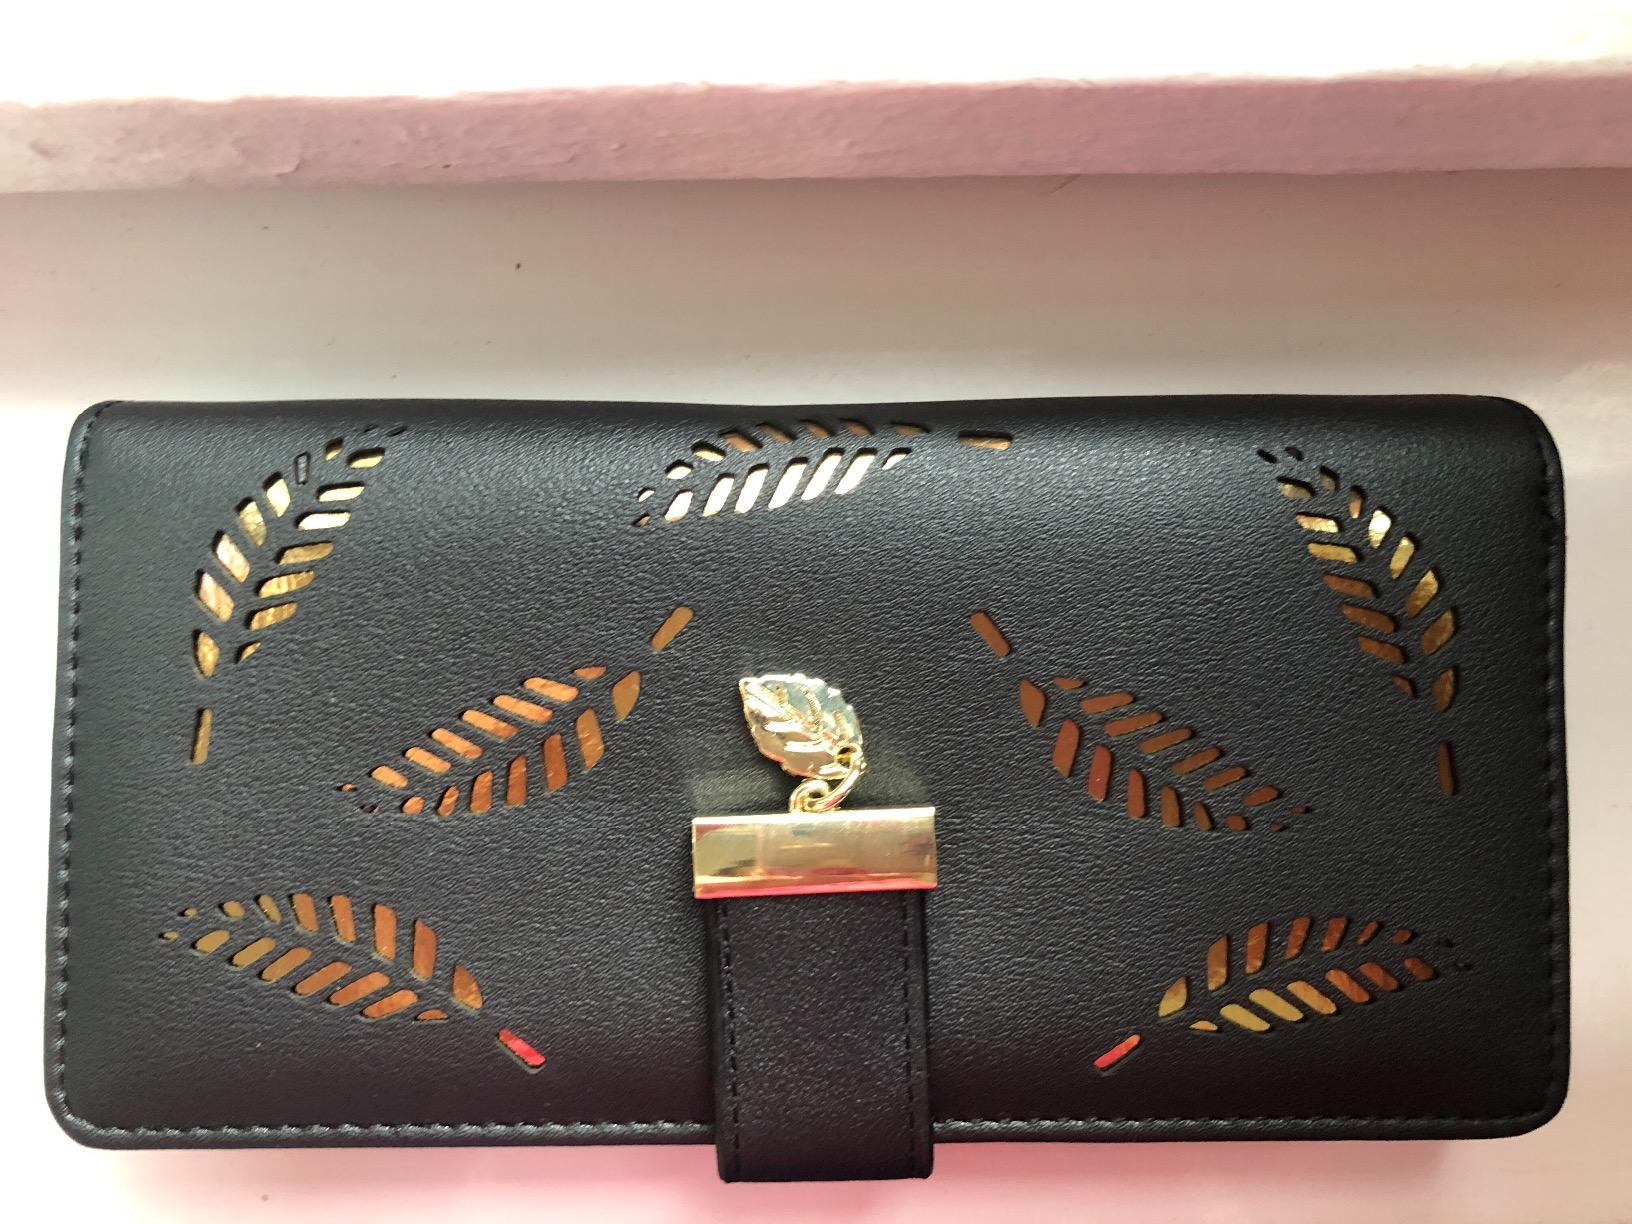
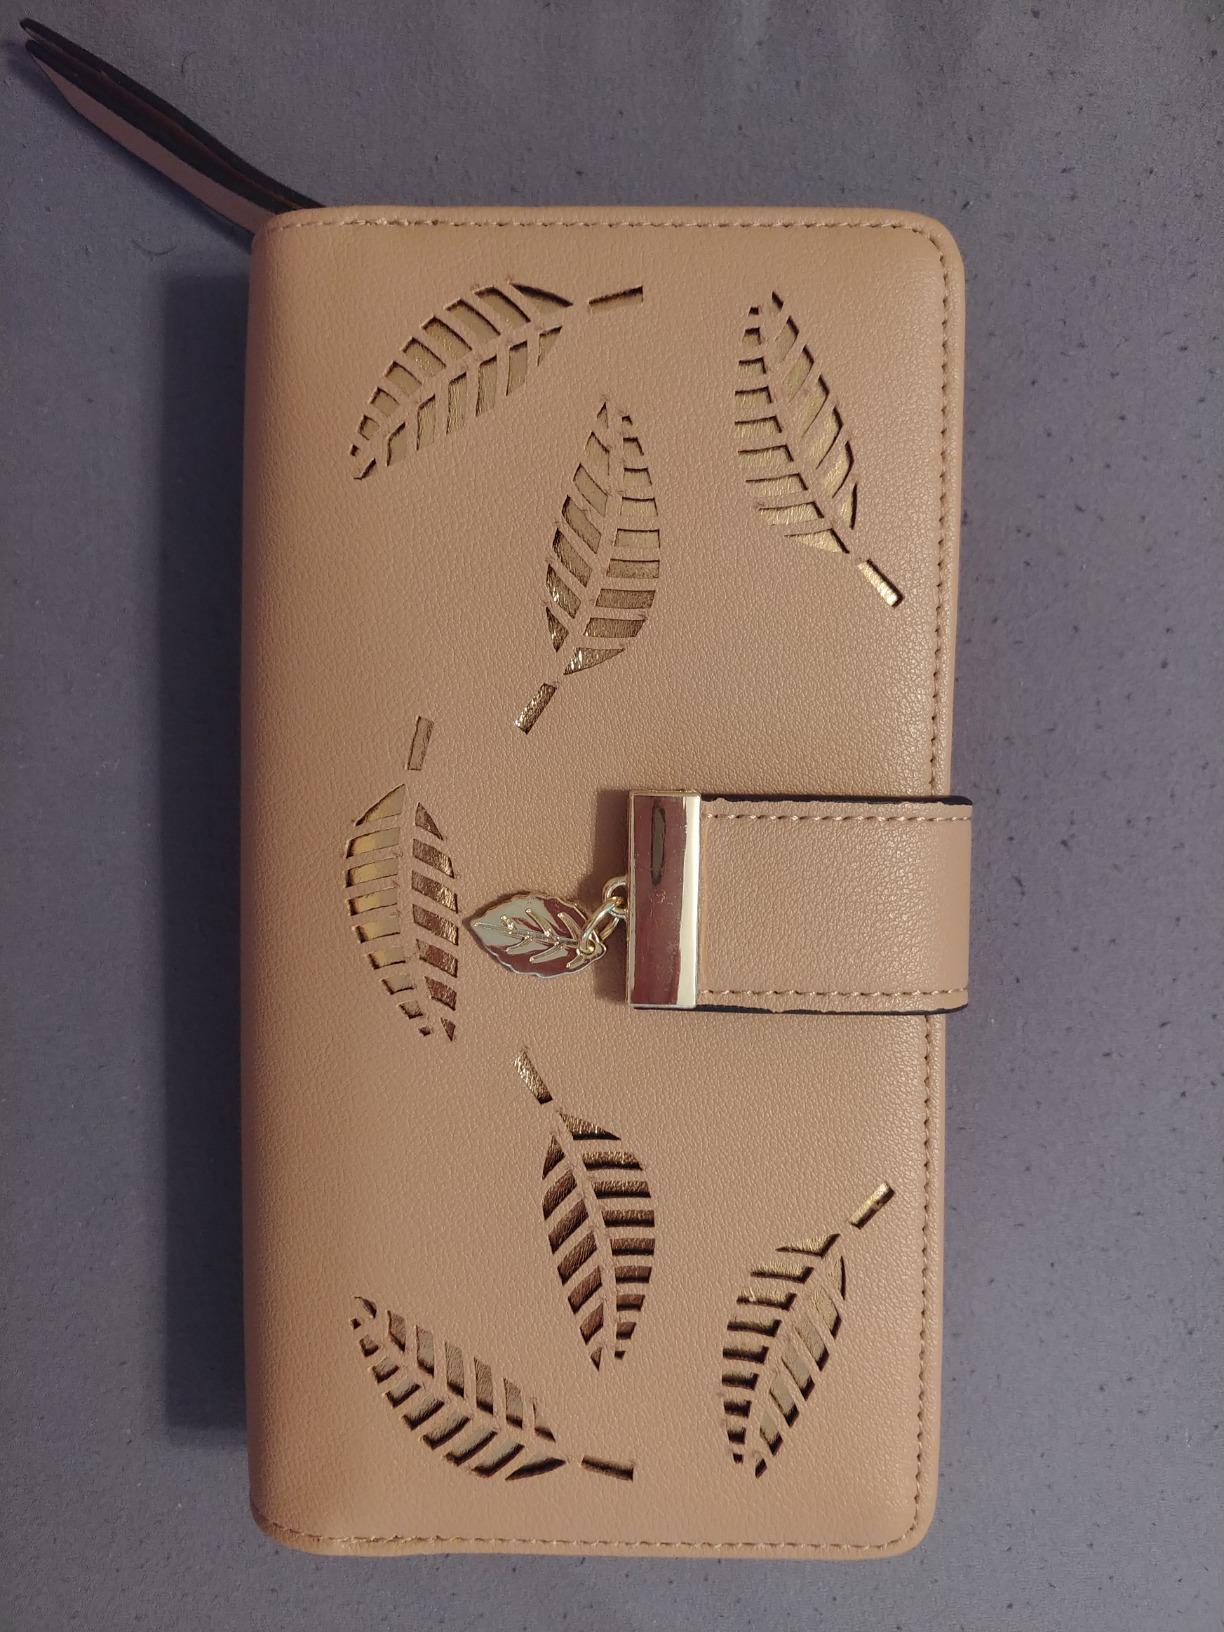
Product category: accessories_wallet
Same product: no